Ontario Highway 420

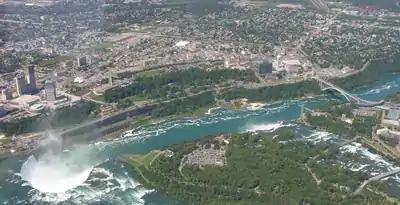
Highway 420 crosses through Niagara Falls, becoming Regional Road 420 at Stanley Avenue before descending Clifton Hill to cross the Rainbow Bridge. In this aerial photo, the highway is visible beginning at the top left and across the majority of the image before abruptly turning towards the bridge crossing the river.

In 1998, the Niagara Falls Transportation Study was released, recommending that Roberts Street be rebuilt as a gateway to the city as opposed to a freeway. Highway 420 east of Stanley Avenue was transferred to Niagara Region.